Benalla

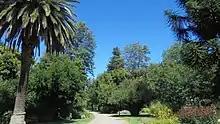
Benalla Botanical Gardens

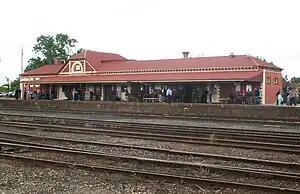
Benalla railway station

Benalla's cultural facilities include the Benalla Performing Arts and Convention Centre which includes a cinema and theatre. The city also has a major art gallery which forms a landmark perched over Lake Benalla on the site of the original police station.